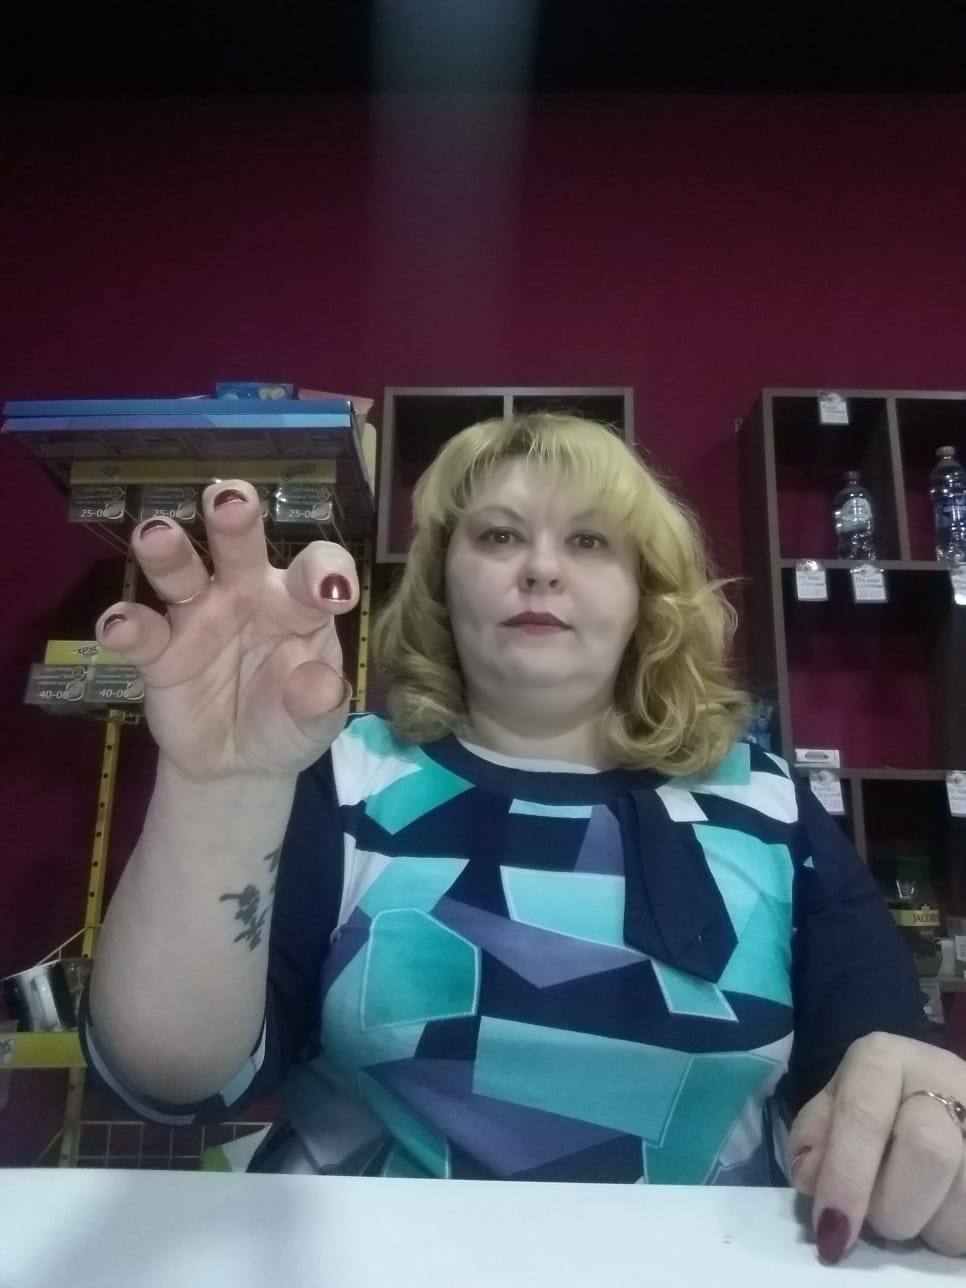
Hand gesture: grabbing